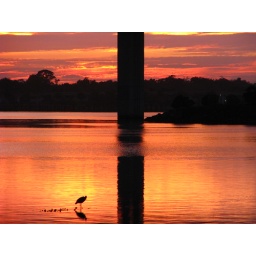
bird against the fiery sunset in daytona beach